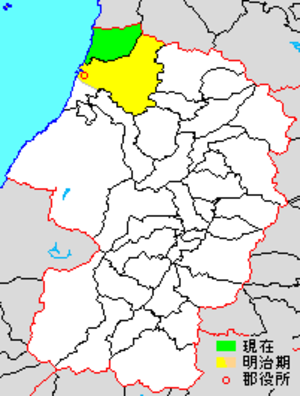
Le district d'Akumi est un district situé dans la préfecture de Yamagata, sur l'île de Honshū, au Japon.